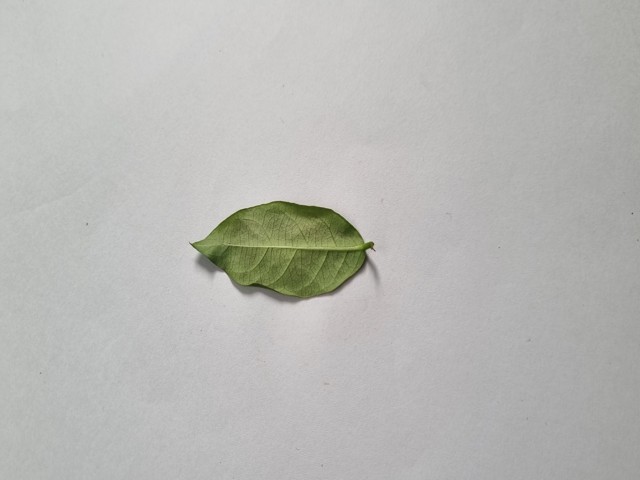
Plant: anantamul